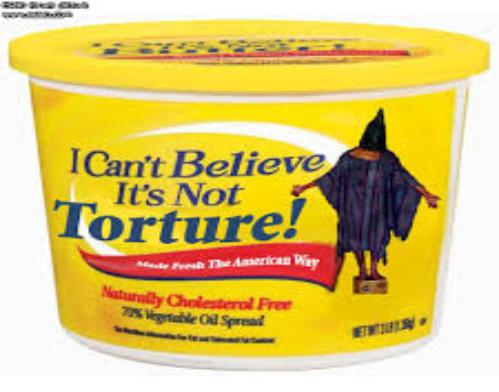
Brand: I Can't Believe It's Not Butter
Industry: Food